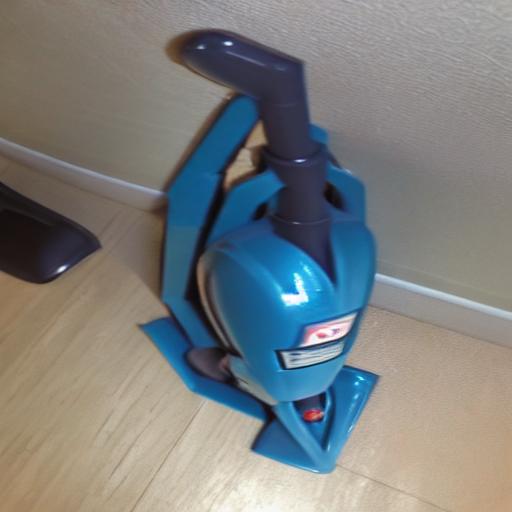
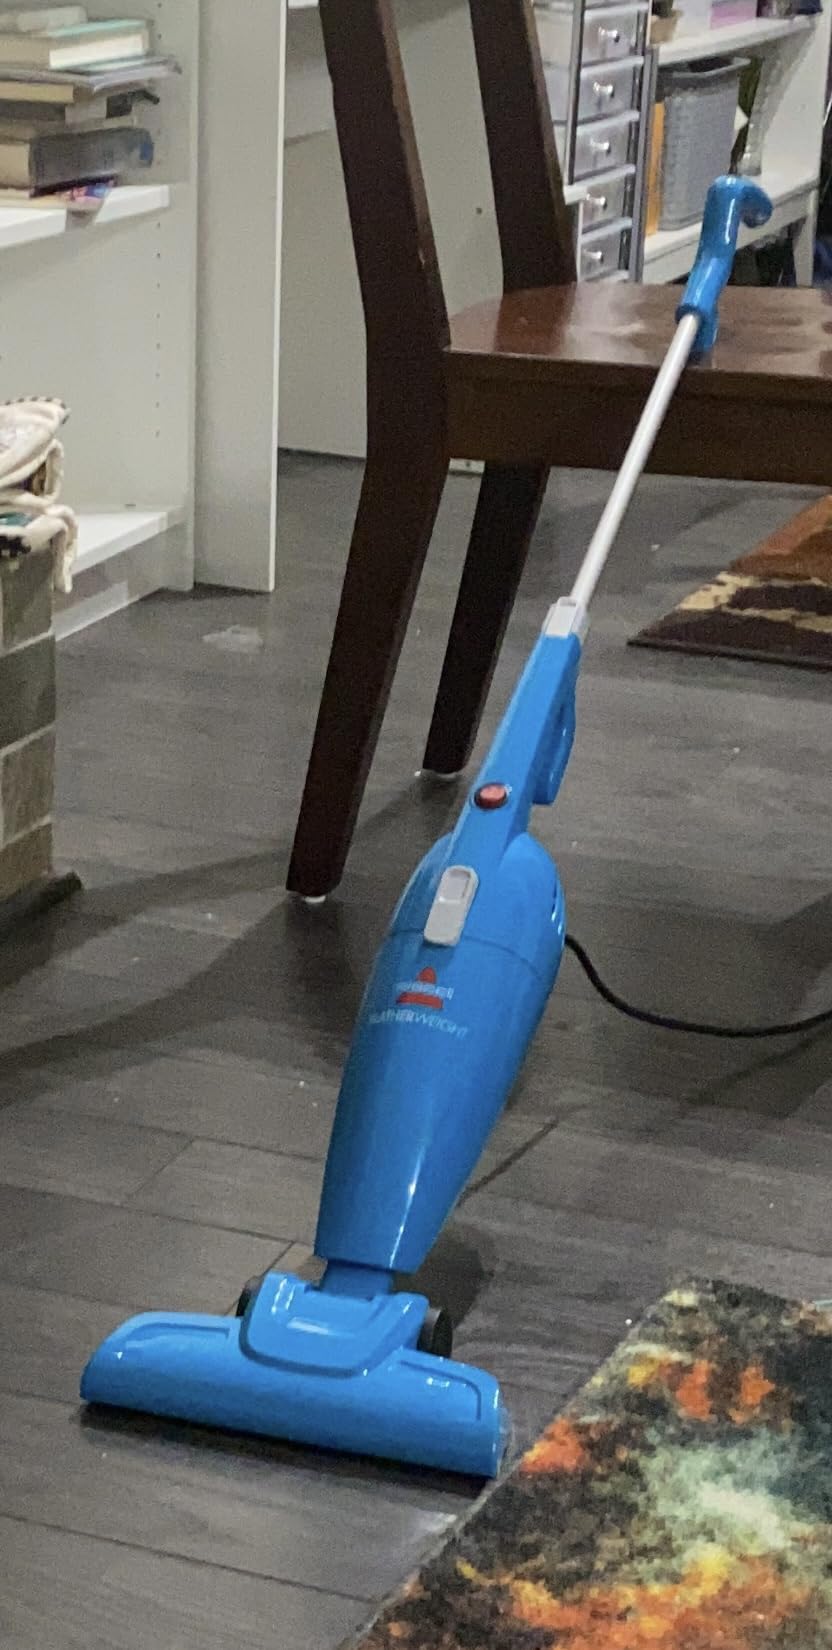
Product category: items_vacuum
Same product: no